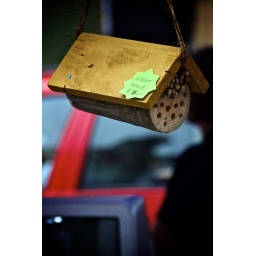
Insect house on sale in Saturday street market, Lymington, Hampshire, England, July 10 2010.